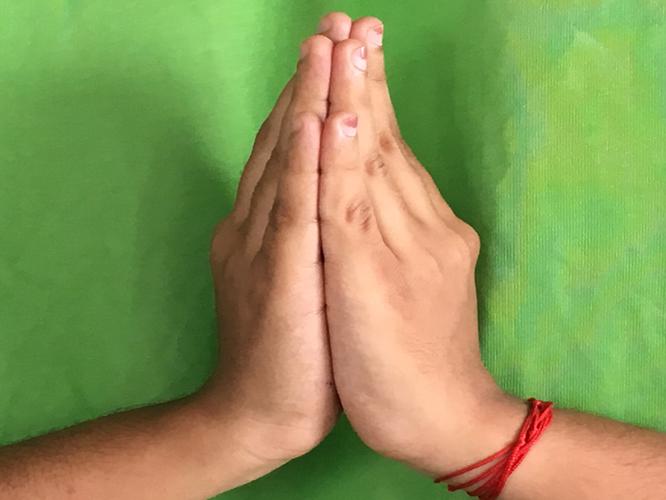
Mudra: Anjali
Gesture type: double_hand